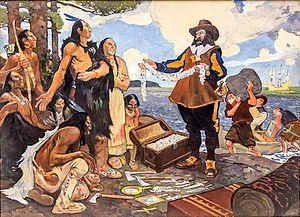
Champlain qui échange avec les Indiens, 1911 Charles William Jefferys Bibliothèque et Archives Canada C-103059
Samuel de Champlain, né à Brouage entre 1567 et 1574 et mort à Québec le 25 décembre 1635, est un colonisateur, grand navigateur, cartographe, soldat, explorateur, géographe, commandant et auteur de récits de voyage français. Il fonde la ville de Québec le 3 juillet 1608.